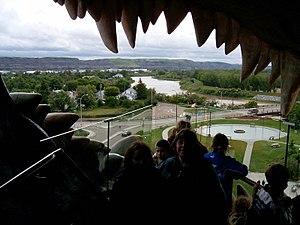
World's Largest Dinosaur est le nom d'une maquette de Tyrannosaurus rex qui se trouve dans la ville de Drumheller, dans la province canadienne d'Alberta. Construit en fibre de verre et en acier, il mesure 25 mètres de haut et 46 mètres de long, ce qui le rend considérablement plus grand que tous les plus grands spécimens de dinosaures réels connus, qui mesuraient jusqu'à 12,8 mètres de longueur et 4 mètres de haut.
Drumheller est une ville de la vallée de La Biche dans les badlands du centre-est de la province de l'Alberta, au Canada. Elle est située à 110 kilomètres au nord de Calgary.